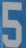
Number: 5